Irish Parliamentary Party

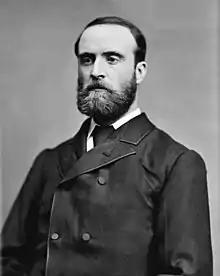
Charles Stewart Parnell, the founder of the IPP

In April 1882 Parnell moved to make a deal with the government. The settlement involved withdrawing the manifesto and undertaking to move against agrarian crime, seeing militancy would never win Home Rule. The so-called Kilmainham Treaty, a truce not dissimilar to truces to follow, marked a critical turning point in Parnell's leadership, though it resulted in losing the support of Devoy's American-Irish. However, his political diplomacy preserved the national Home Rule movement after the Phoenix Park Murders in May of the Chief Secretary for Ireland and his Under Secretary. For the next twenty years Fenians and physical-force militancy ceased to play a role in Irish politics.